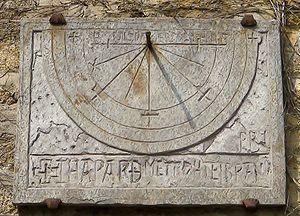
Cadran solaire à Dinan, Grand Rue (Côtes-d’Armor, Bretagne, France).